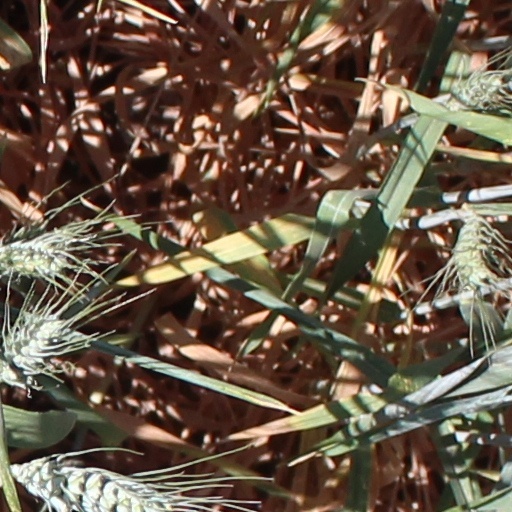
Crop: wheat